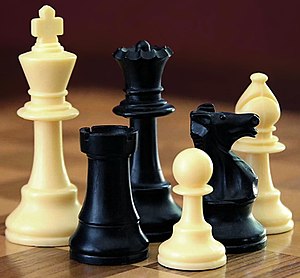
Skak
Fra venstre ses en hvid konge, sort tårn og dronning, hvid bonde, sort springer og hvid løber
Skak er et brætspil for to spillere og et af verdens mest populære spil.